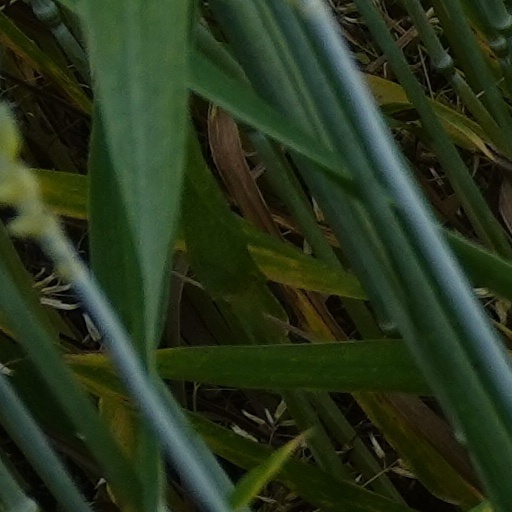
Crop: wheat